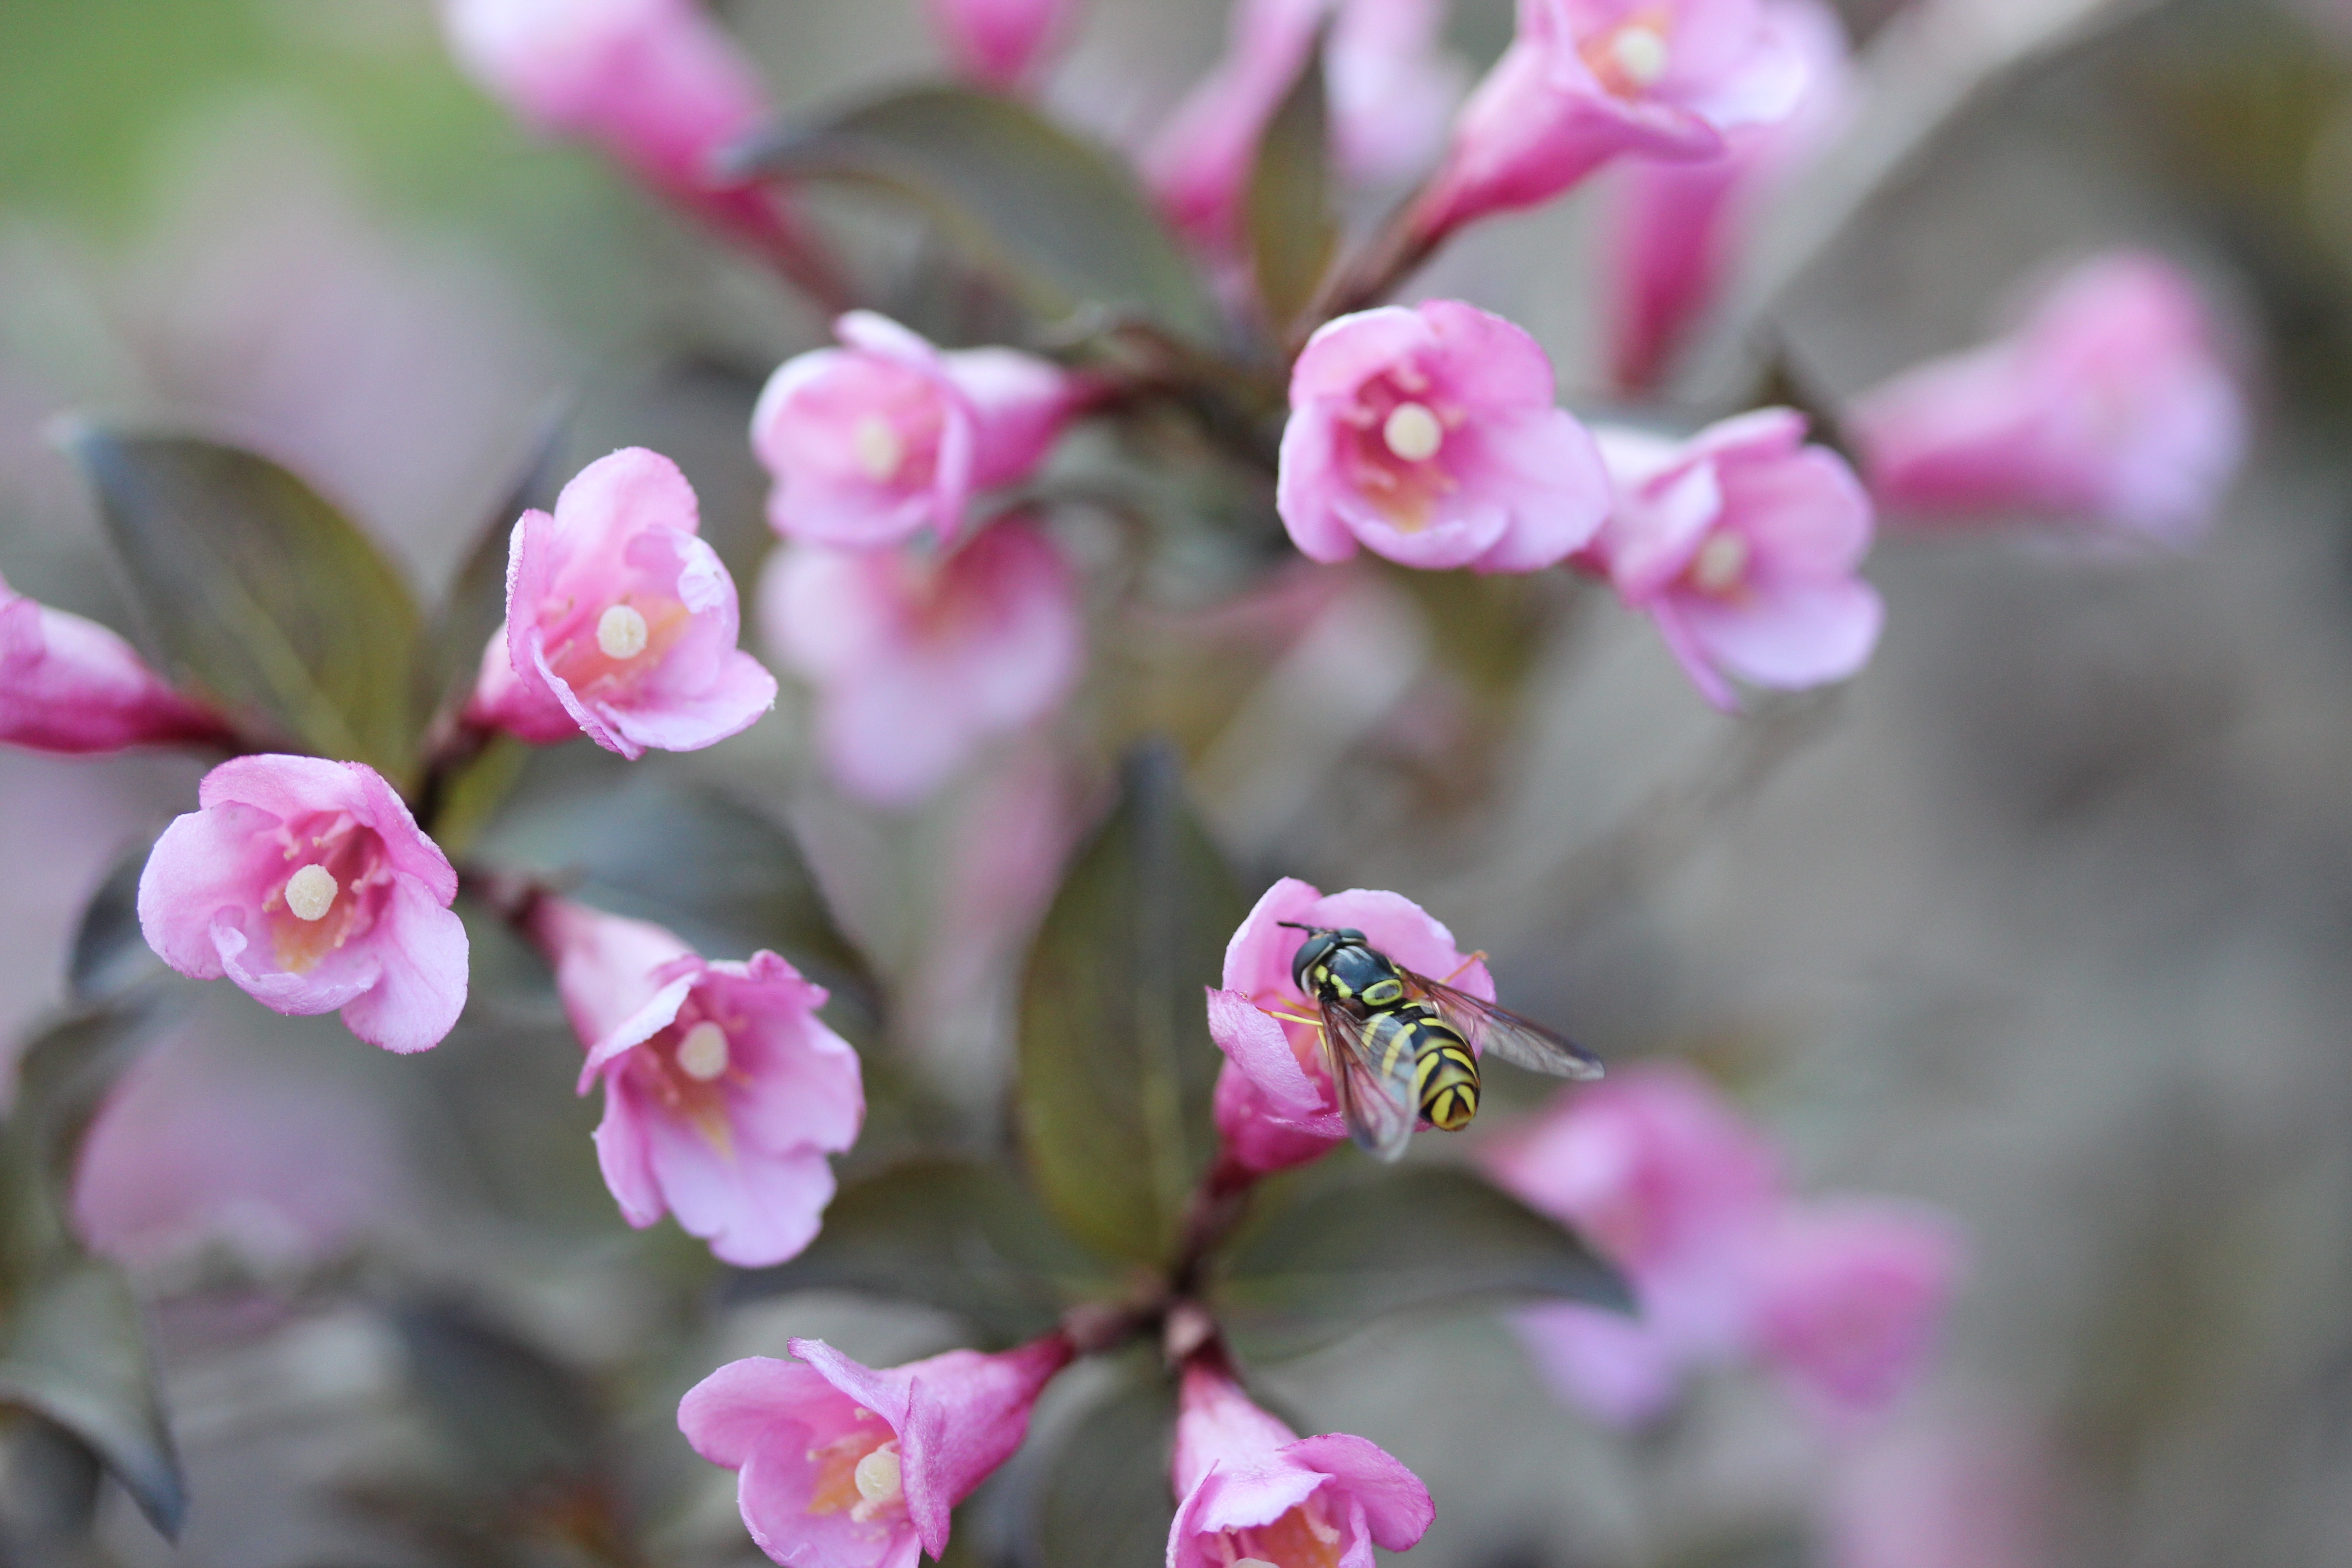
nature, branch, blossom, plant, flower, petal, bloom, pollination, spring, macro, botany, pink, close, flora, wildflower, shrub, bee, herbs, macro photography, flowering plant, medicinal plants, land plant